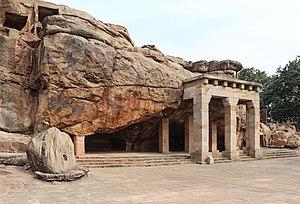
Le Hathi Gumpha, grottes de Udayagiri, près de Bhubaneswar, Inde This is a photo of ASI monument number